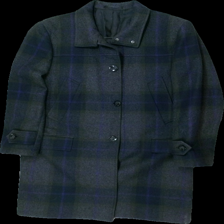
View: front
Type: Jacket
Category: Men
Brand: Bläck
Colors: Purple, Grey, Green, Black
Material: 100% silke
Pattern: Checkered print
Cut: Regular
Size: M
Season: All
Price range: 50-100
Recommended usage: Reuse
Description: rutig lång rock med svarta knappar